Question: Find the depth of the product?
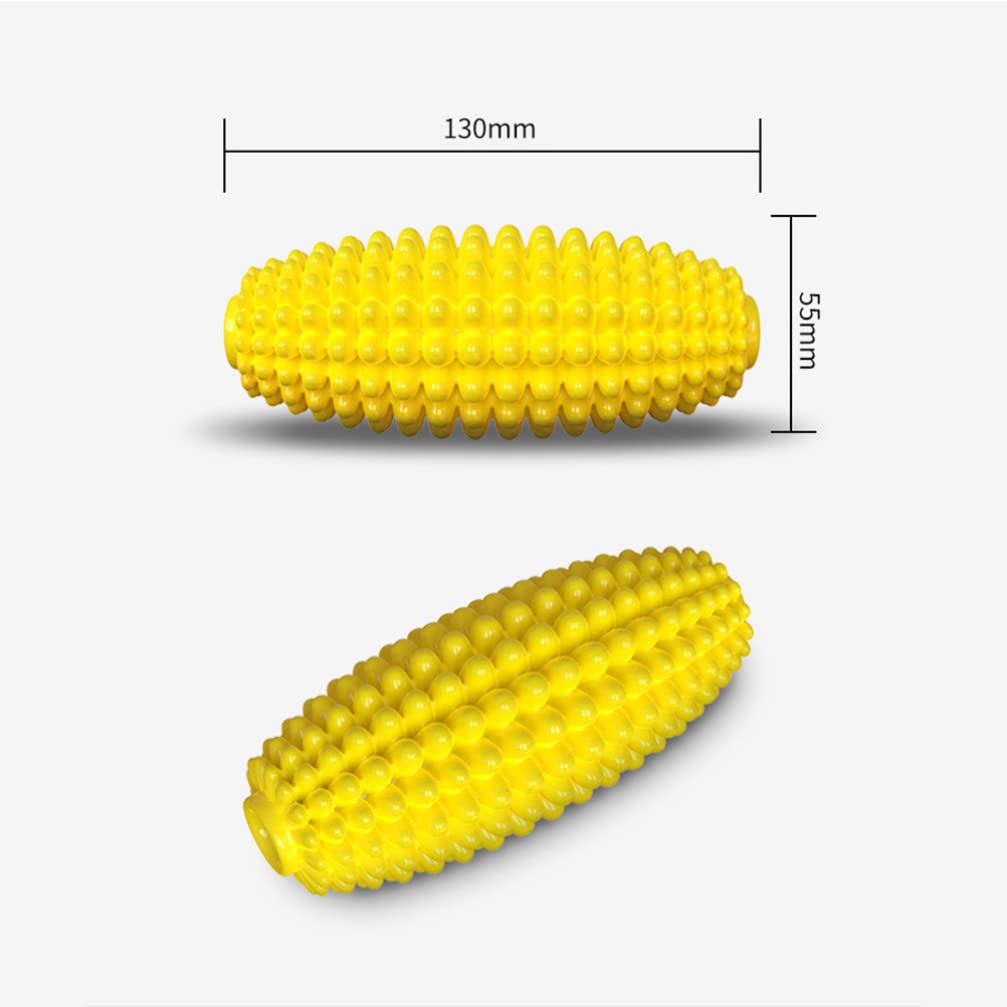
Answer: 130.0 millimetre